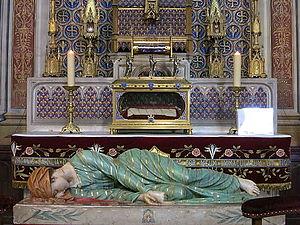
Reliques de sainte-Cécile
La cathédrale Sainte-Cécile d'Albi est le siège de l'archidiocèse d'Albi, dans le département du Tarn en France. Elle est construite sur un piton rocheux qui domine le Tarn. Deux siècles auront été nécessaires pour son édification, de 1282 à 1480.
Cécile de Rome, une des saintes Cécile, ou sainte Aziliz dans le calendrier breton des saints, est une sainte chrétienne. Elle aurait vécu à Rome, aux premiers temps du christianisme. Sa légende en fait une vierge qui, mariée de force, participa à la conversion de son mari et l'amena à respecter son vœu de virginité. Sa fête a été fixée au 22 novembre. Sainte Cécile est la patronne des musiciens et des musiciennes ainsi que des brodeurs.